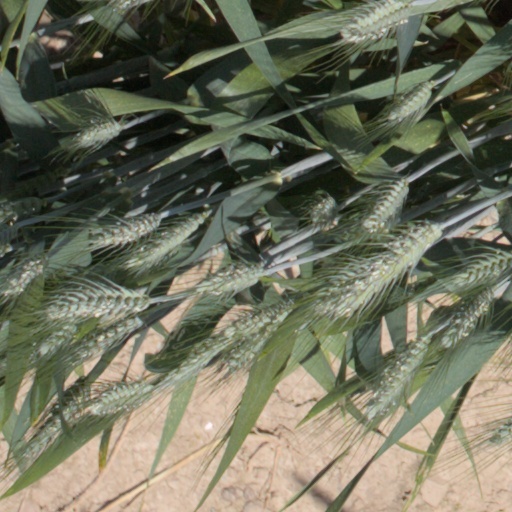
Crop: wheat